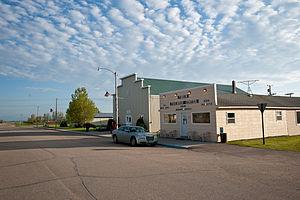
La ville de Pekin est située dans le comté de Nelson, dans l’État du Dakota du Nord, aux États-Unis. Lors du recensement de 2010, elle comptait 70 habitants.